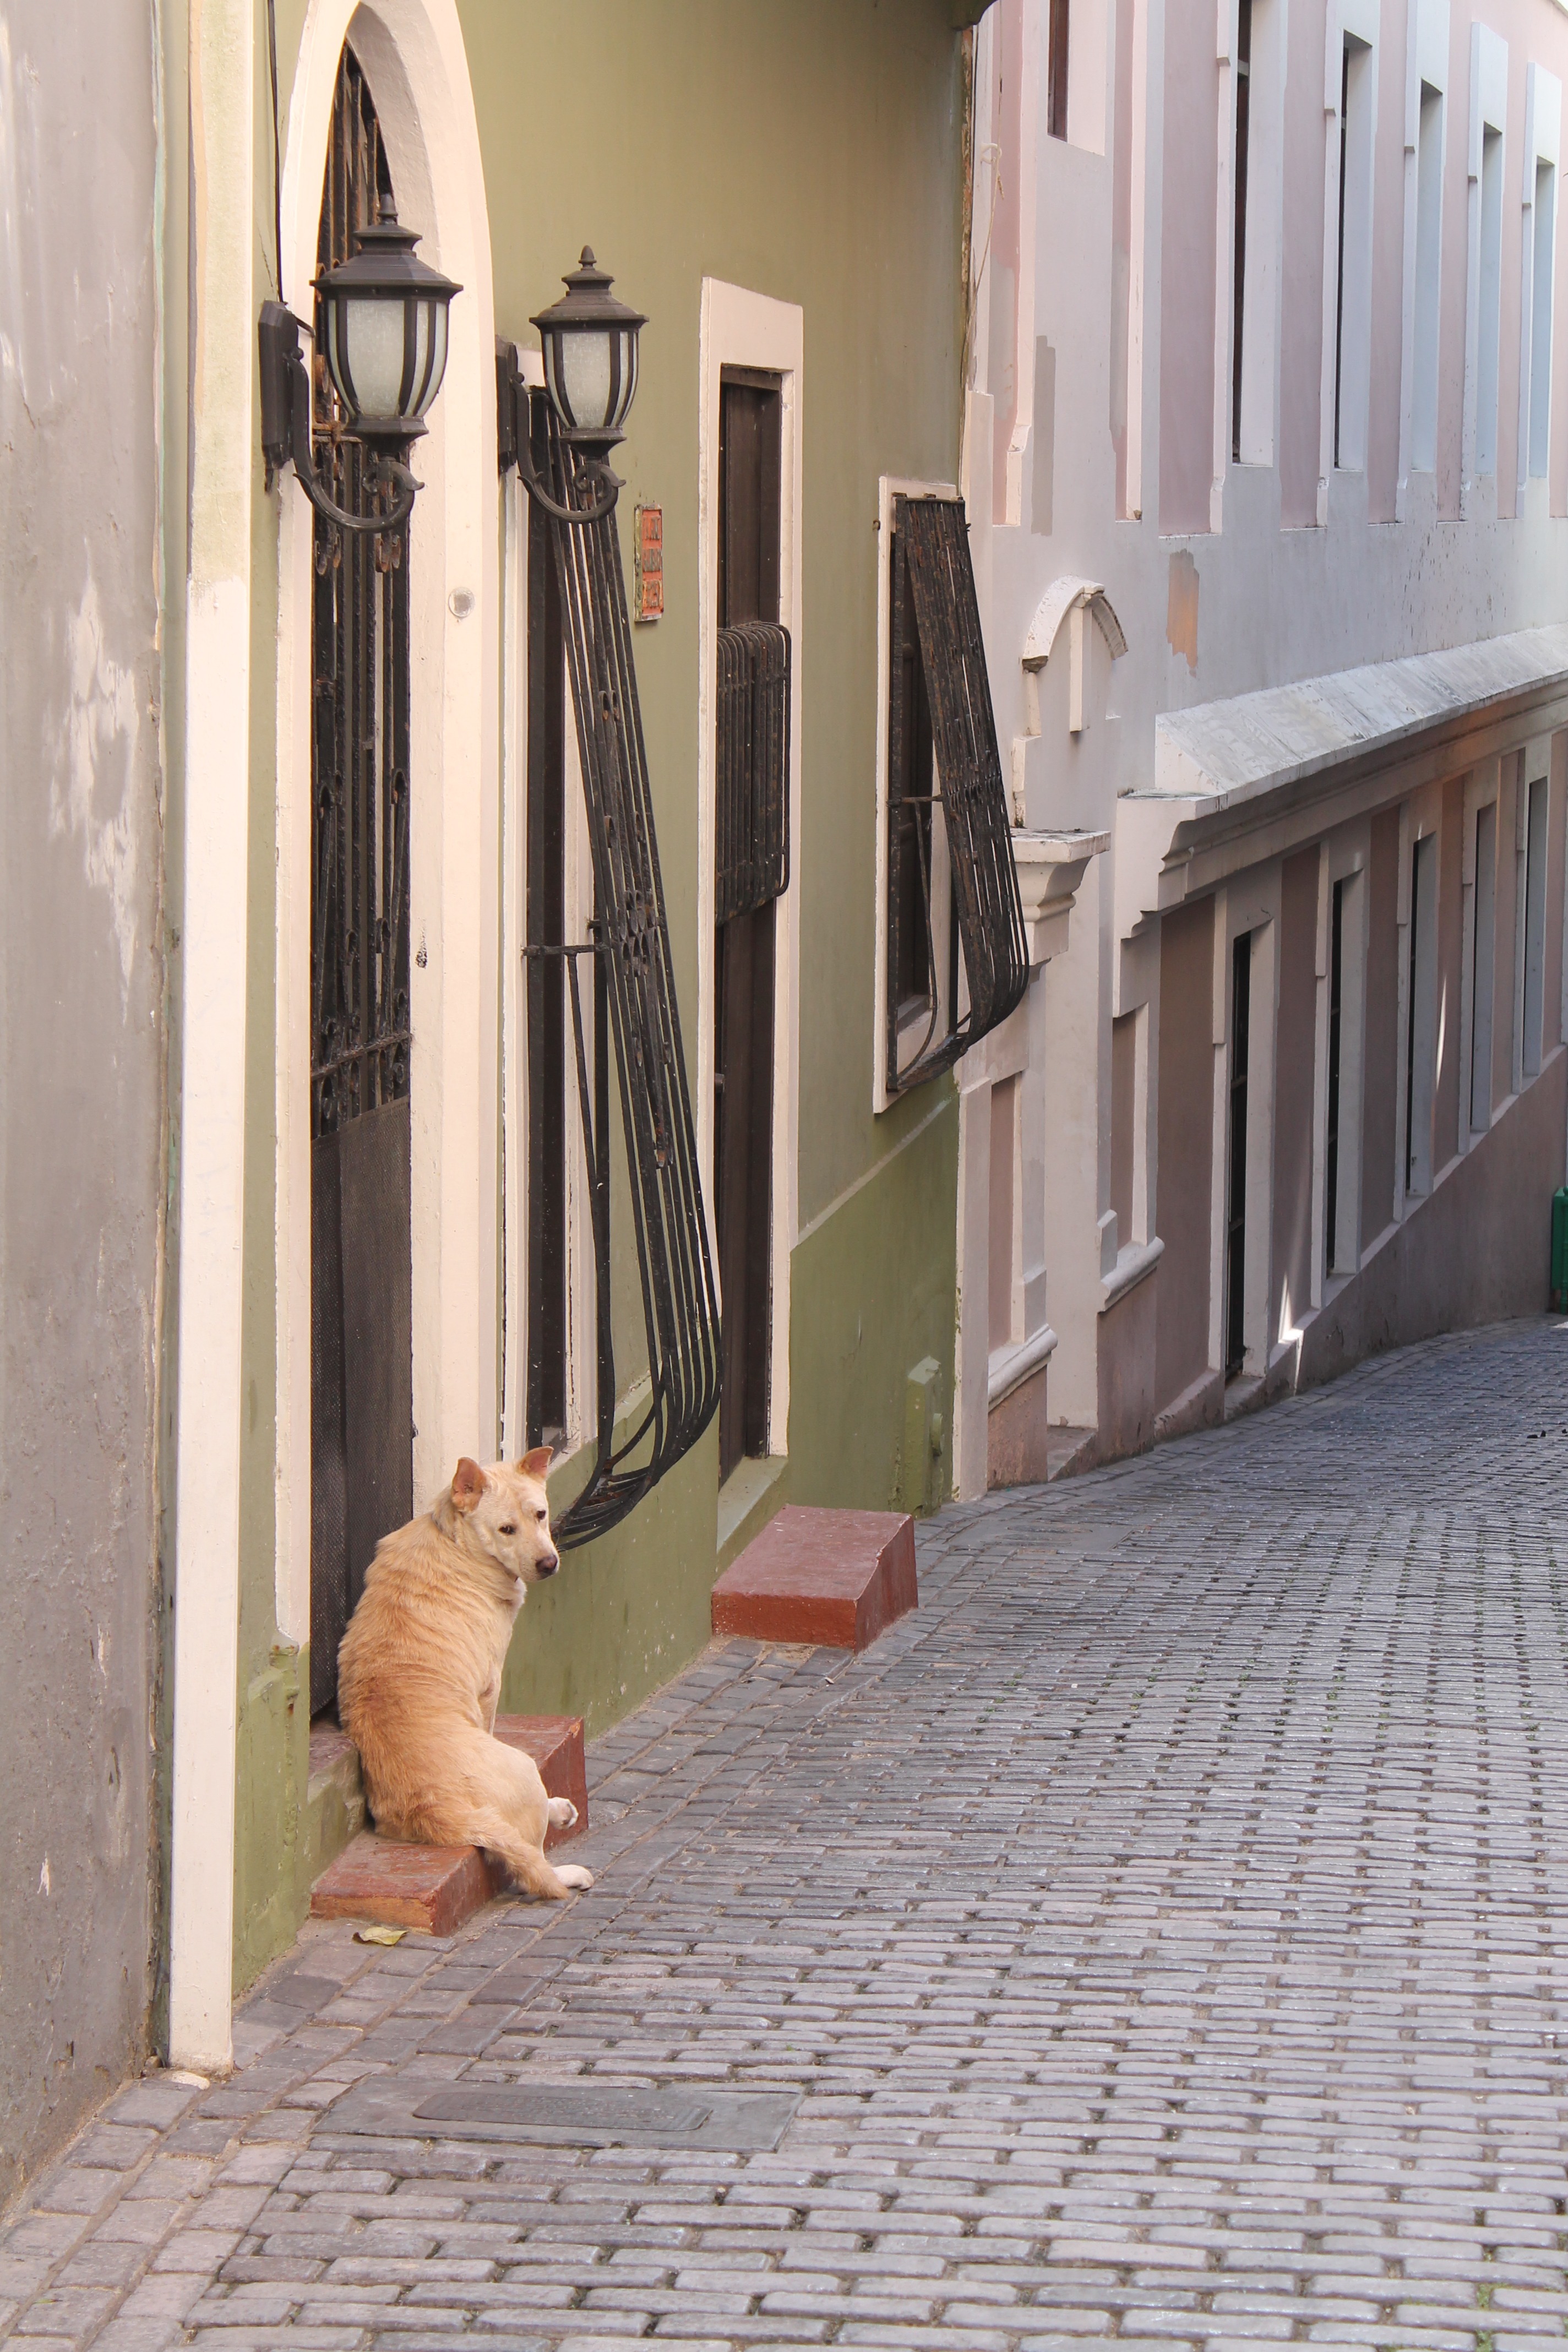
wood, floor, alley, home, dog, wall, alone, hall, property, furniture, lonely, hound, interior design, sad, stairs, lost, stray, flooring, mutt, baluster